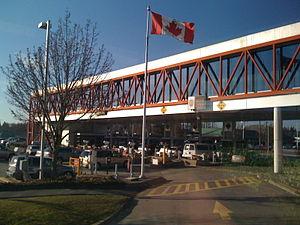
Poste frontalier Pacific Highway à partir de Blaine, Washington à Surrey, en Colombie-Britannique.